Melissa (sorceress)

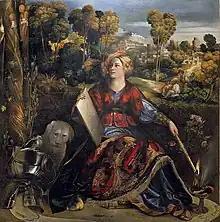
Melissa by Dosso Dossi

The 16th-century Italian poet Ludovico Ariosto used the name "Melissa" for a good fairy (the good sorceress and prophetess who lived in Merlin's cave) in his poem "Orlando Furioso". The following is an ode to Melissa's birthday by Thomas Blacklock, a Scottish poet from the late 18th century.